Effects of Hurricane Sandy in New York

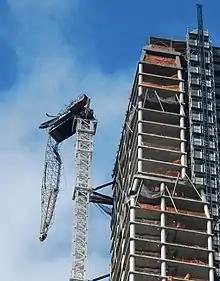
Crane collapse at One57 on 57th Street

New York's Village Halloween Parade, held annually on October 31, was canceled due to blackout conditions in Greenwich Village. A similar parade in the Park Slope neighborhood of Brooklyn, New York was also canceled for that same reason.